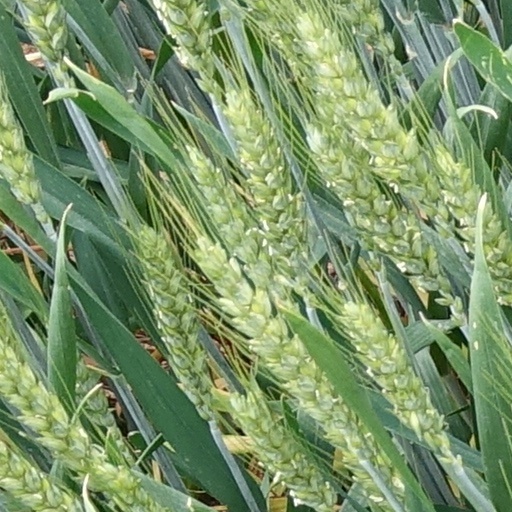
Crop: wheat